Prevailing winds

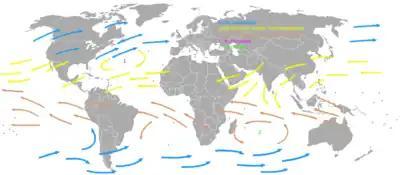
The westerlies (blue) and trade winds (yellow and brown)

The trade winds (also called trades) are the prevailing pattern of easterly surface winds found in the tropics near the Earth's equator, equatorward of the subtropical ridge. These winds blow predominantly from the northeast in the Northern Hemisphere and from the southeast in the Southern Hemisphere. The trade winds act as the steering flow for tropical cyclones that form over world's oceans, guiding their path westward. Trade winds also steer African dust westward across the Atlantic Ocean into the Caribbean Sea, as well as portions of southeast North America.